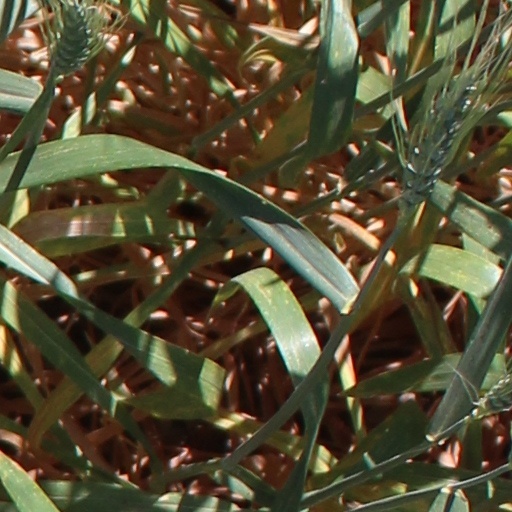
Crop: wheat